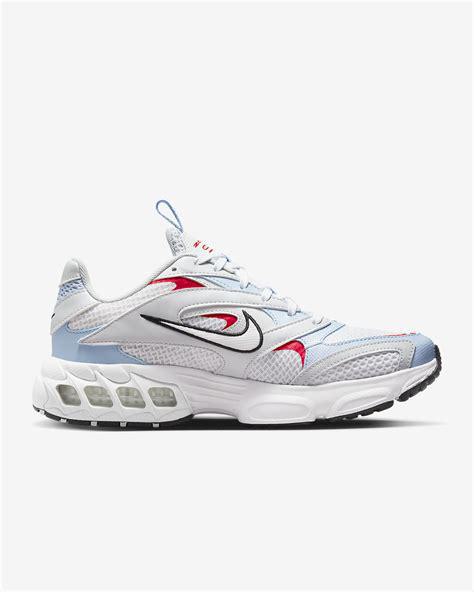
Brand: Nike
Model: Zoom Air Fire